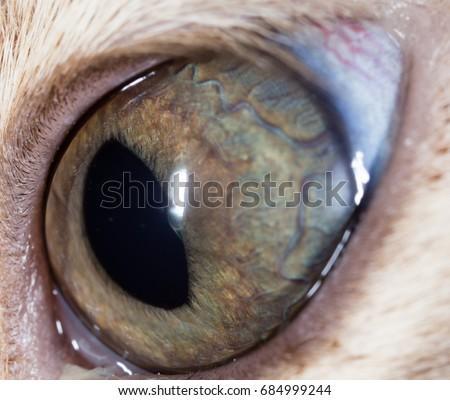
the eye of a small kitten .